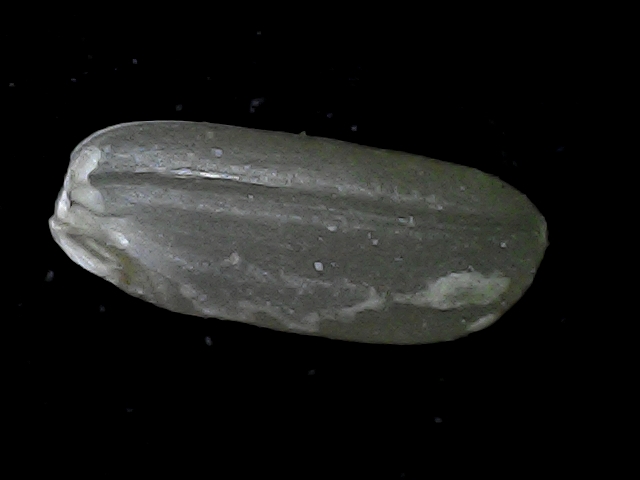
Rice variety: BD79